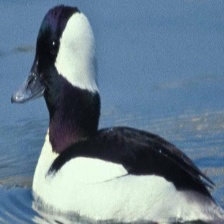
Species: BUFFLEHEAD
Scientific name: BUCEPHALA ALBEOLA
ImageNet parent category: drake